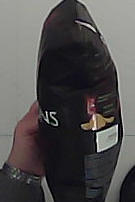
Product: lays_chill